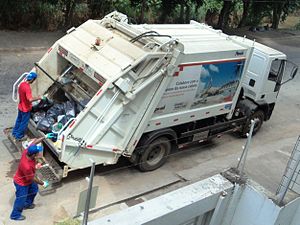
Natmand
Natmand - Brasilien
Natmanden var bøddelens hjælper og den, der tømte lokumsspandene i byen om natten, deraf navnet.